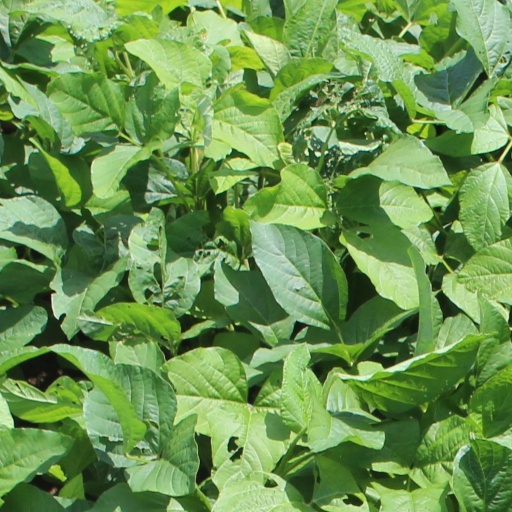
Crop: soybean